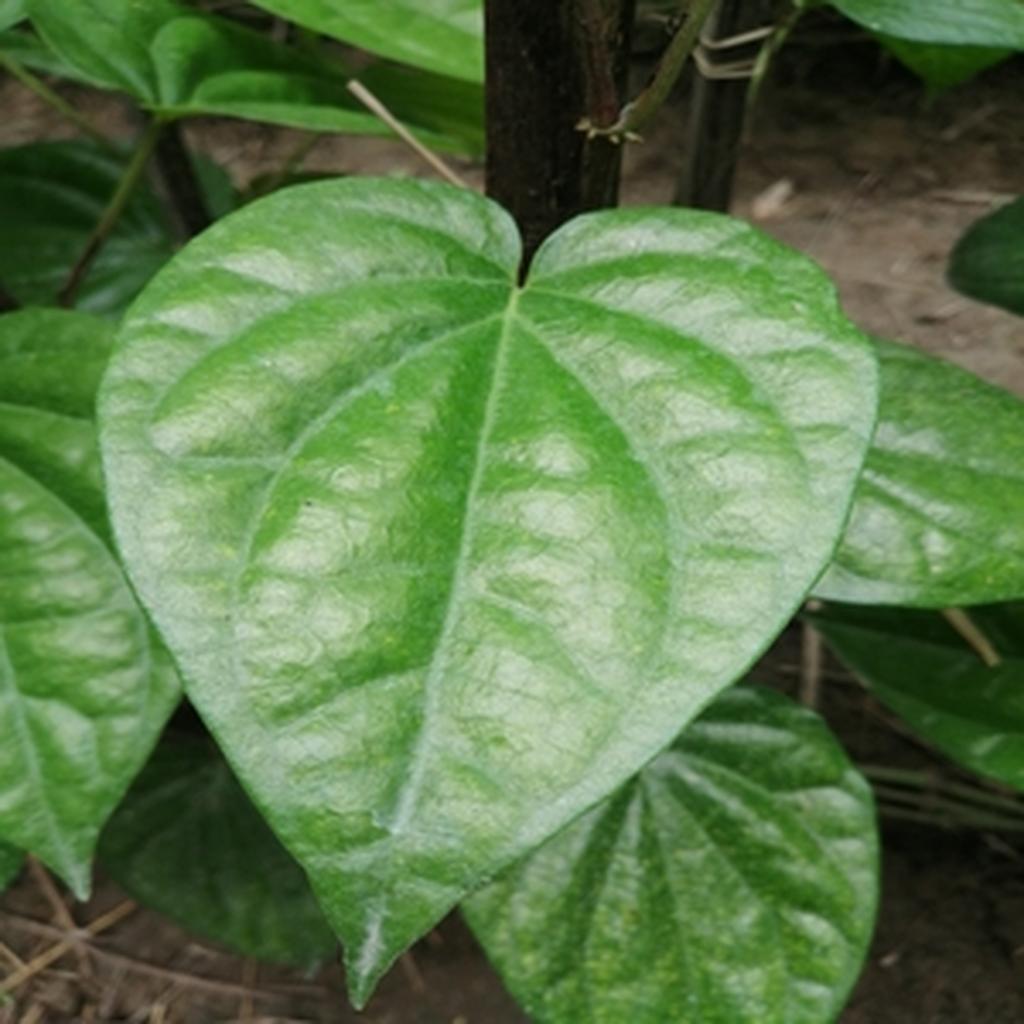
Label: Healthy_Leaf